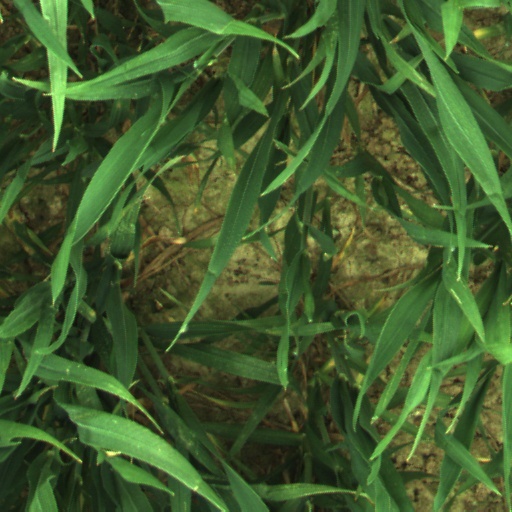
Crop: wheat